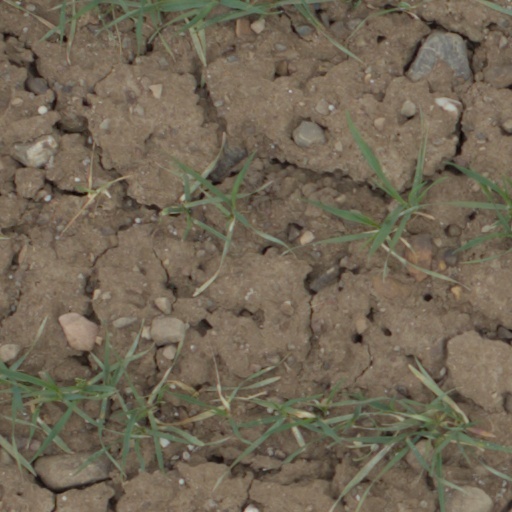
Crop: wheat